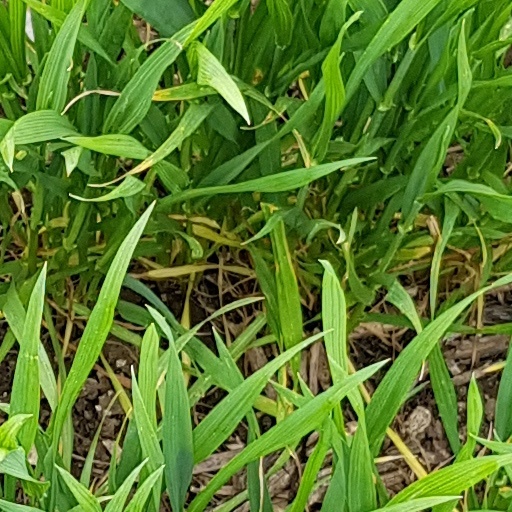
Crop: wheat